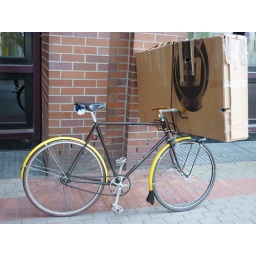
bike in box on bike